White Line Fever (book)

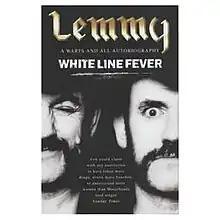
Cover of White Line Fever

White Line Fever is the 2002 autobiography of Lemmy (Ian Fraser Kilmister), the founder of the British rock band Motörhead.